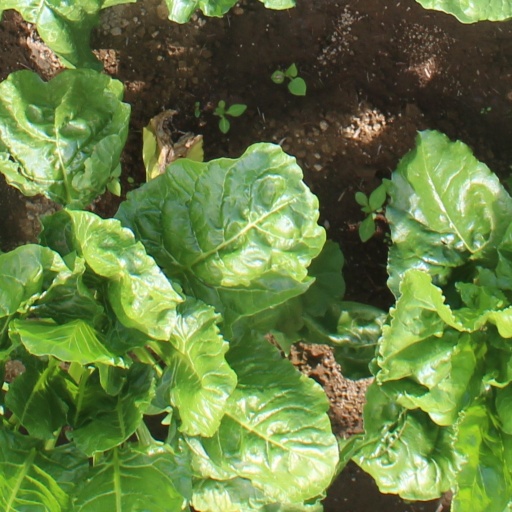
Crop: sugar beet